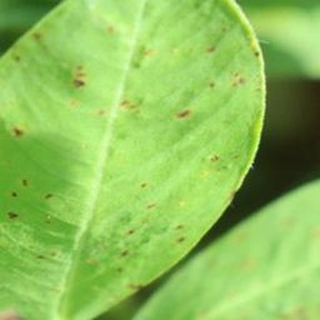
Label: groundnut_early_leaf_spot